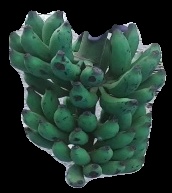
Variety: elakki-bale
Grade: grade3